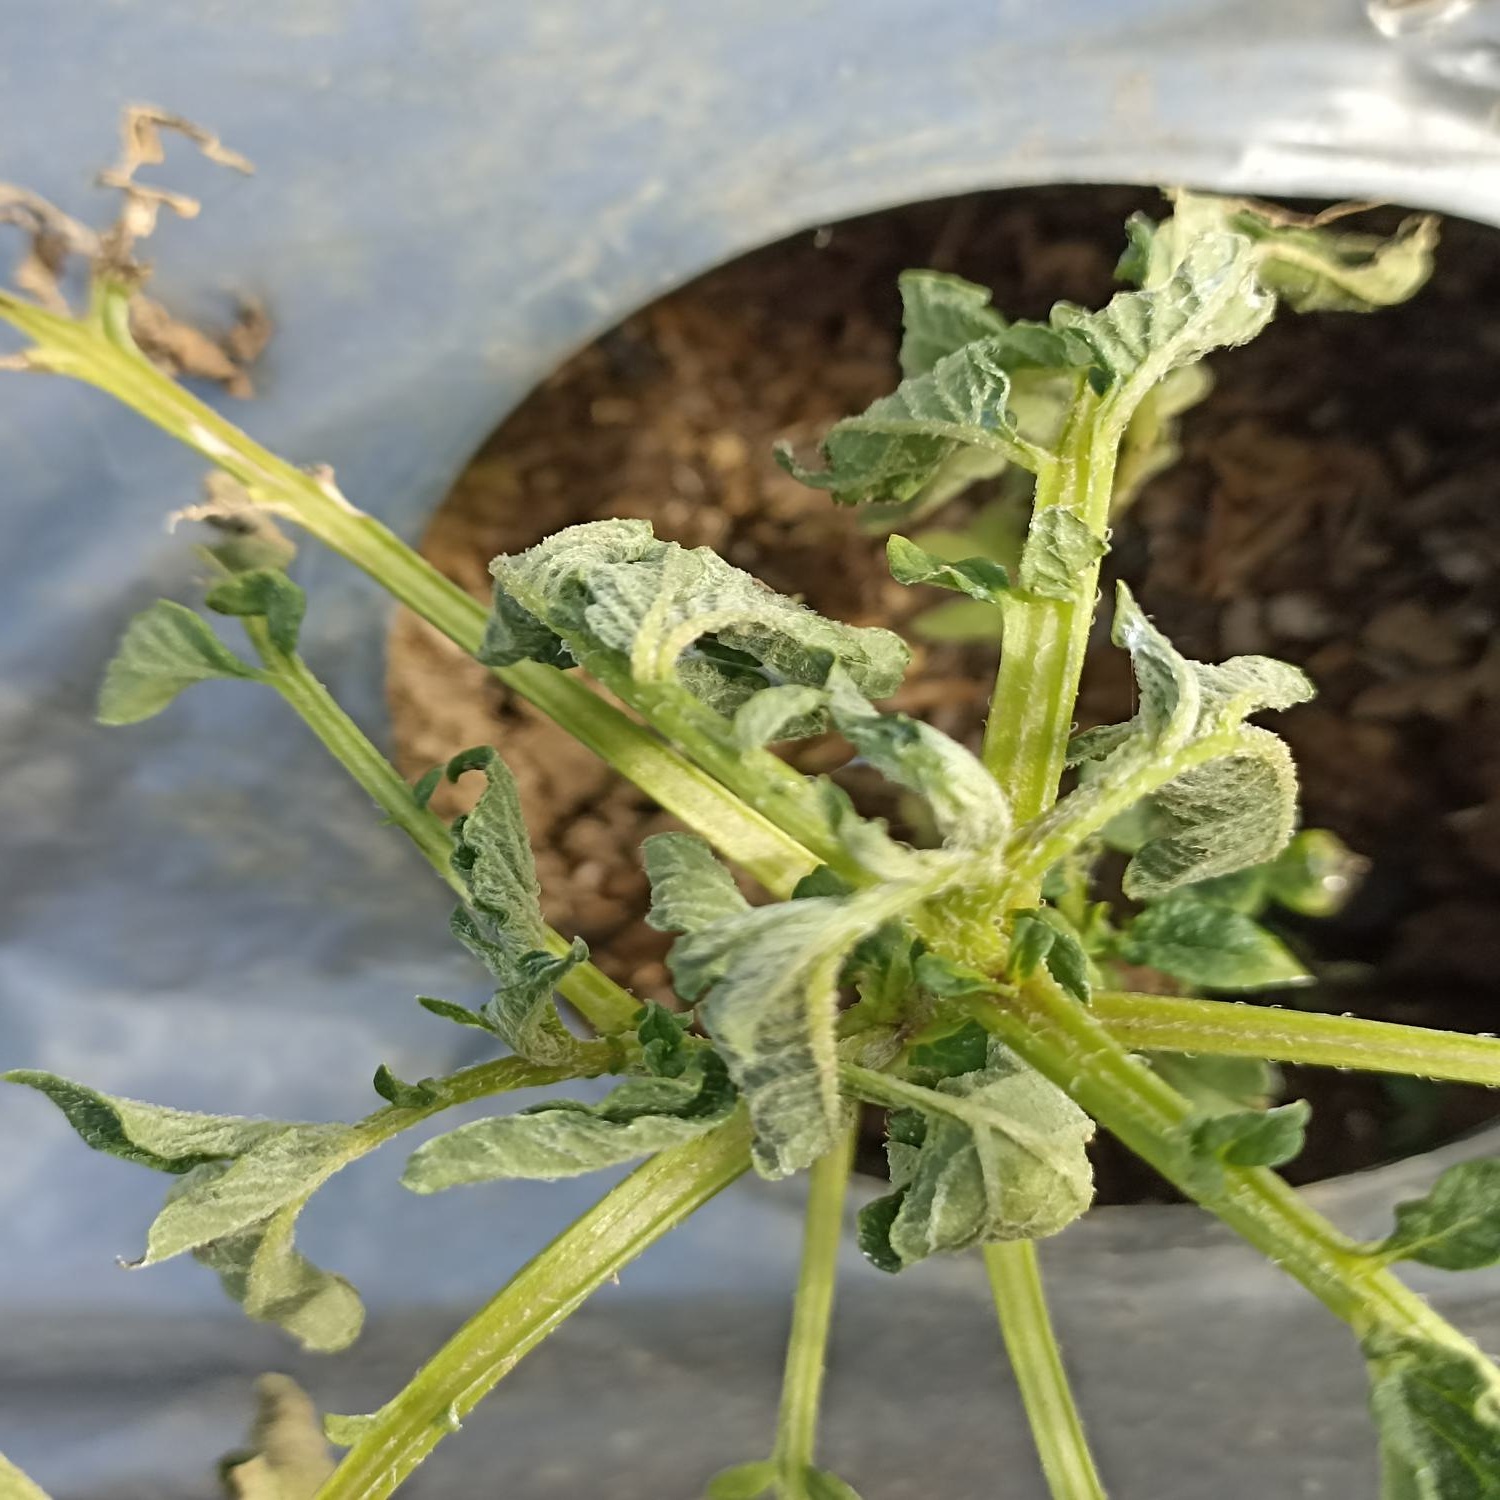
Etiqueta: Pudricion_Parda